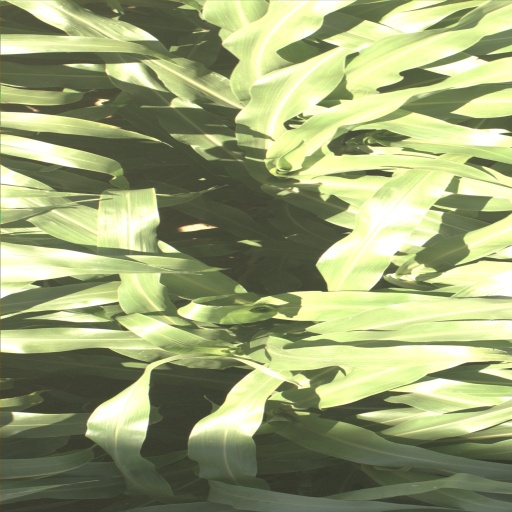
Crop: sorghum